Richenza of Northeim

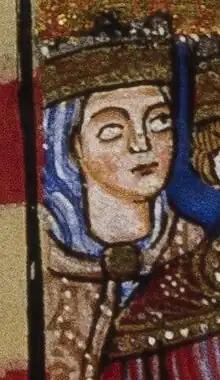
Depiction in the Gospels of Henry the Lion, Richenza's grandson

Richenza of Northeim (c. 1087/1089 – 10 June 1141) was Duchess of Saxony from 1106, Queen of Germany from 1125 and Holy Roman Empress from 1133 as the wife of Lothair of Supplinburg.